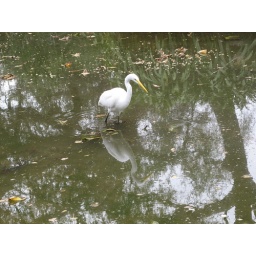
bird in the lake